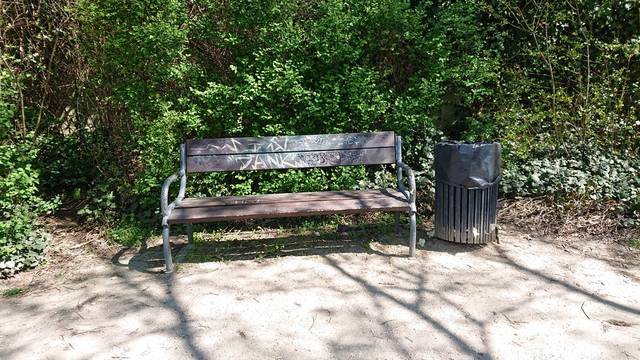
Region: Germany
Coordinates: 54.31, 13.095